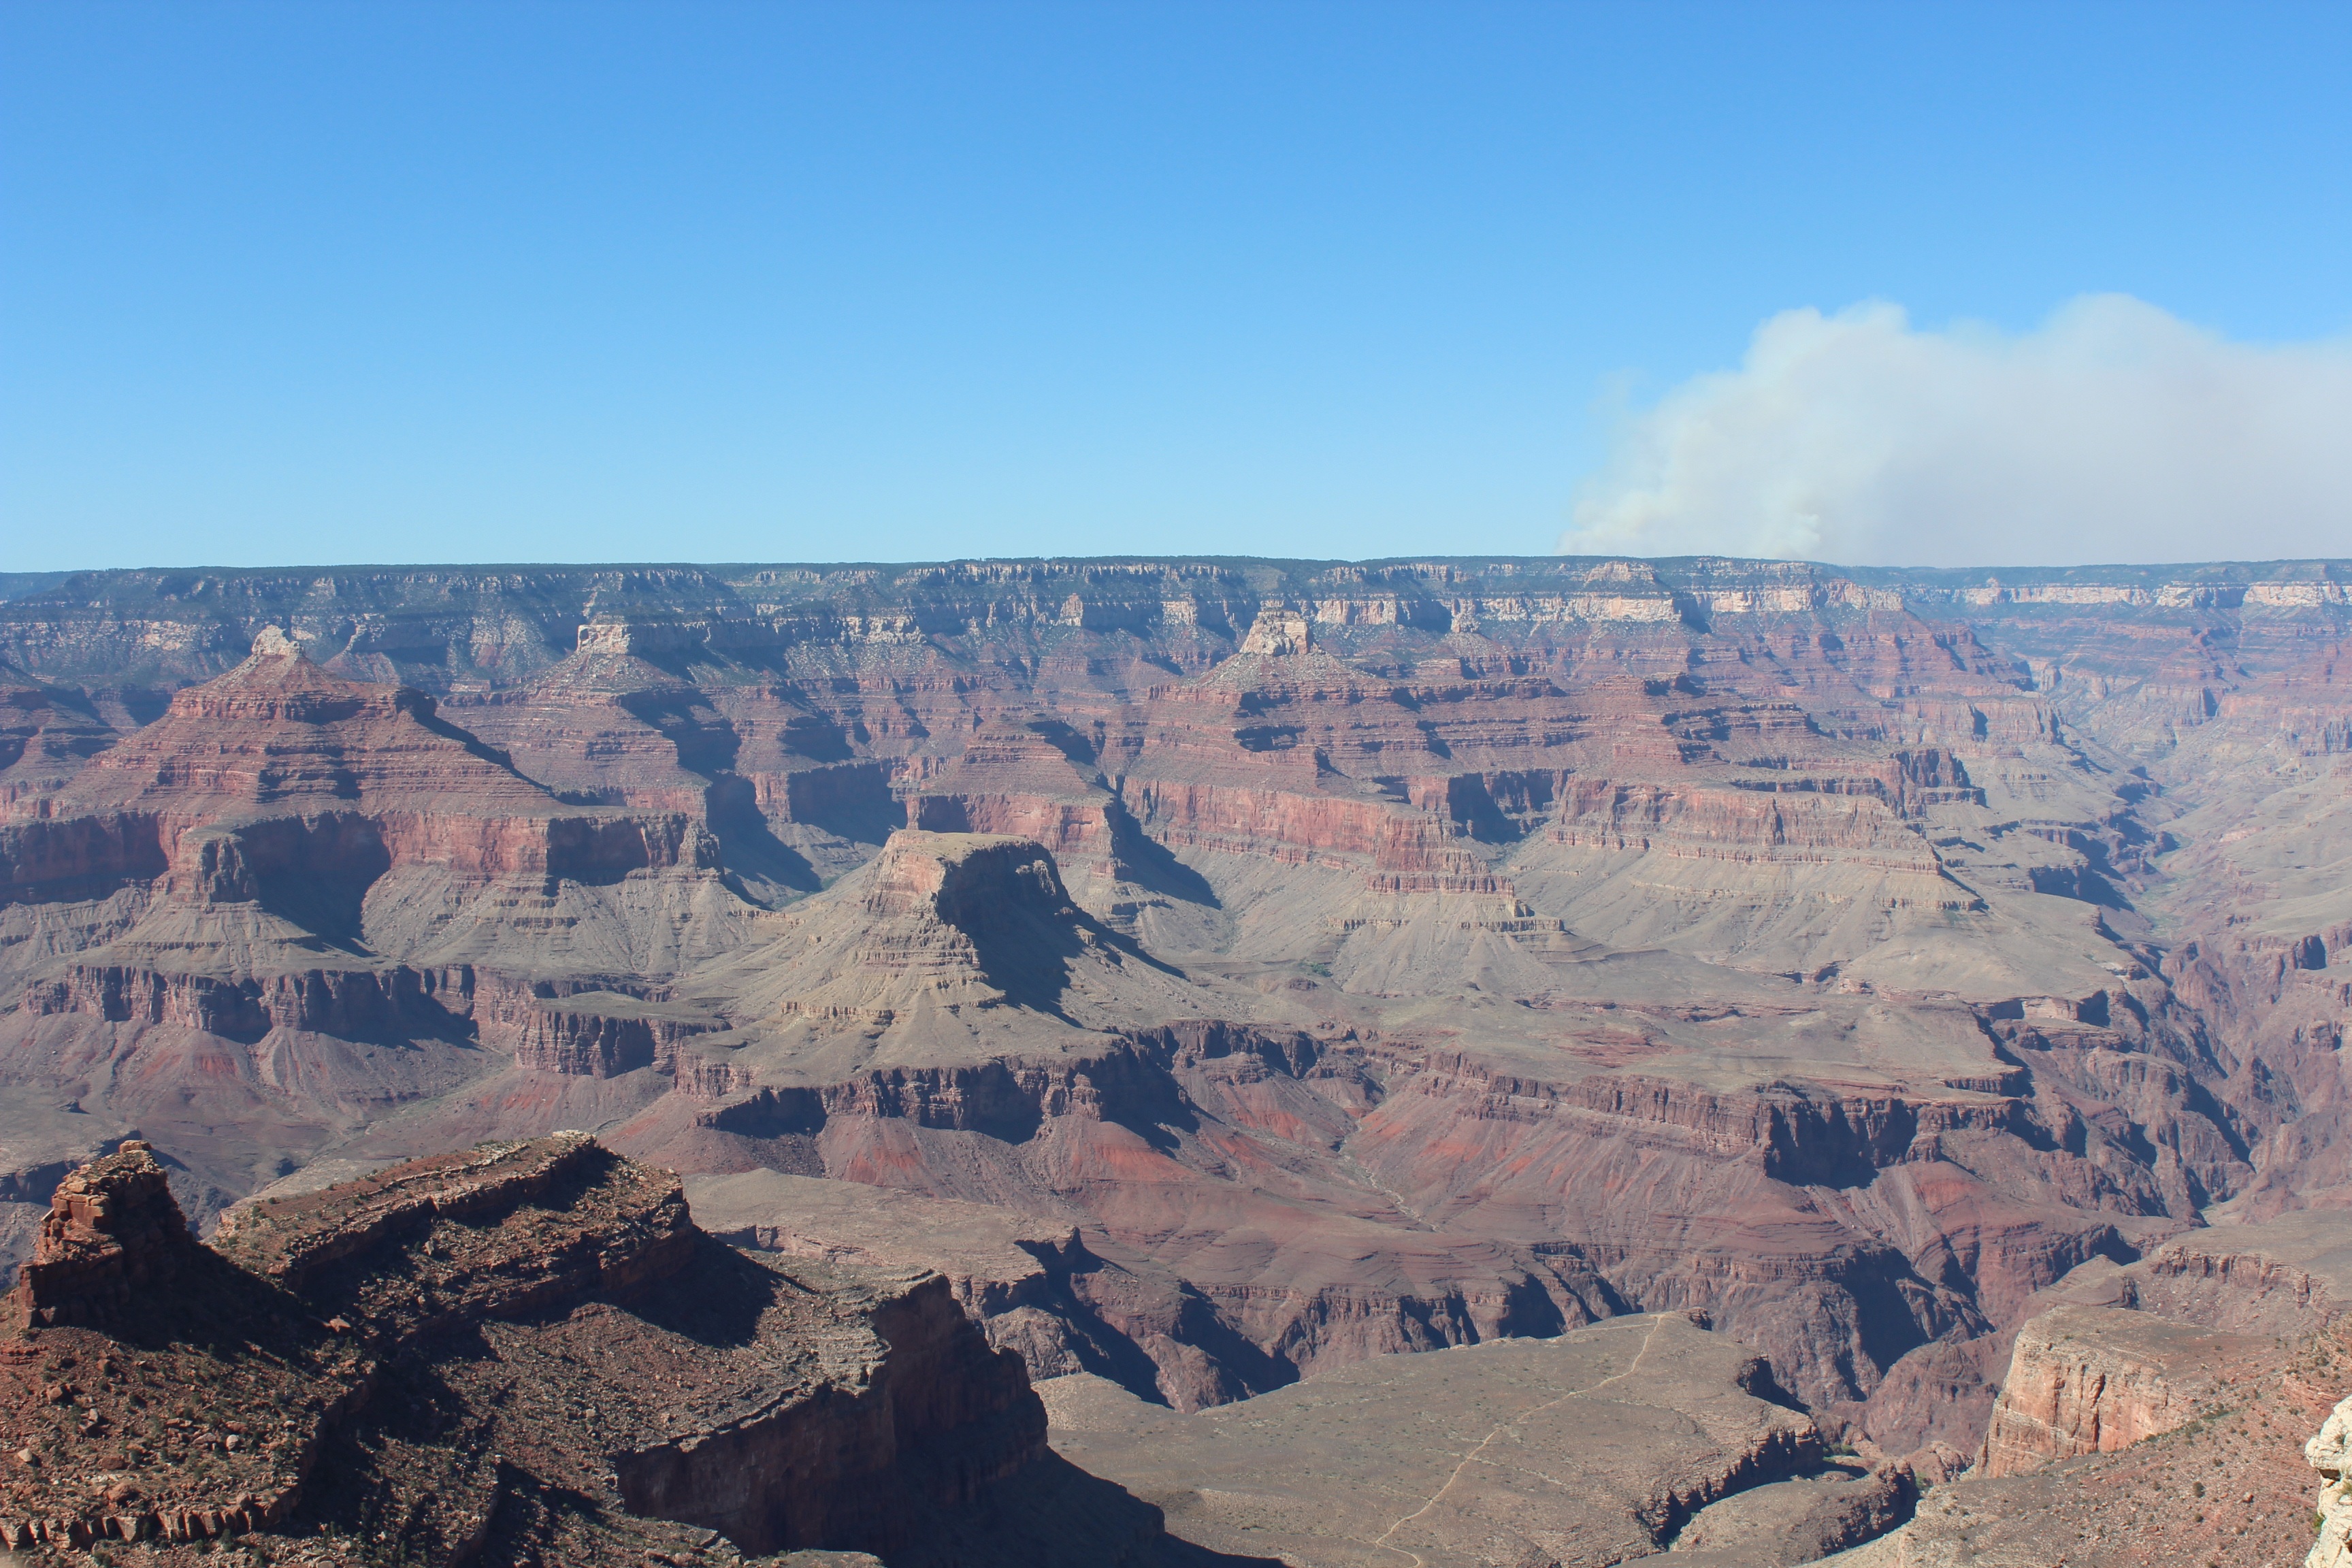
valley, formation, canyon, grand canyon, national park, geology, mountains, badlands, plateau, wadi, landform, geographical feature